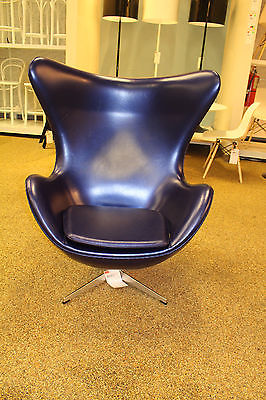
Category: chair